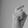
ASL letter: X